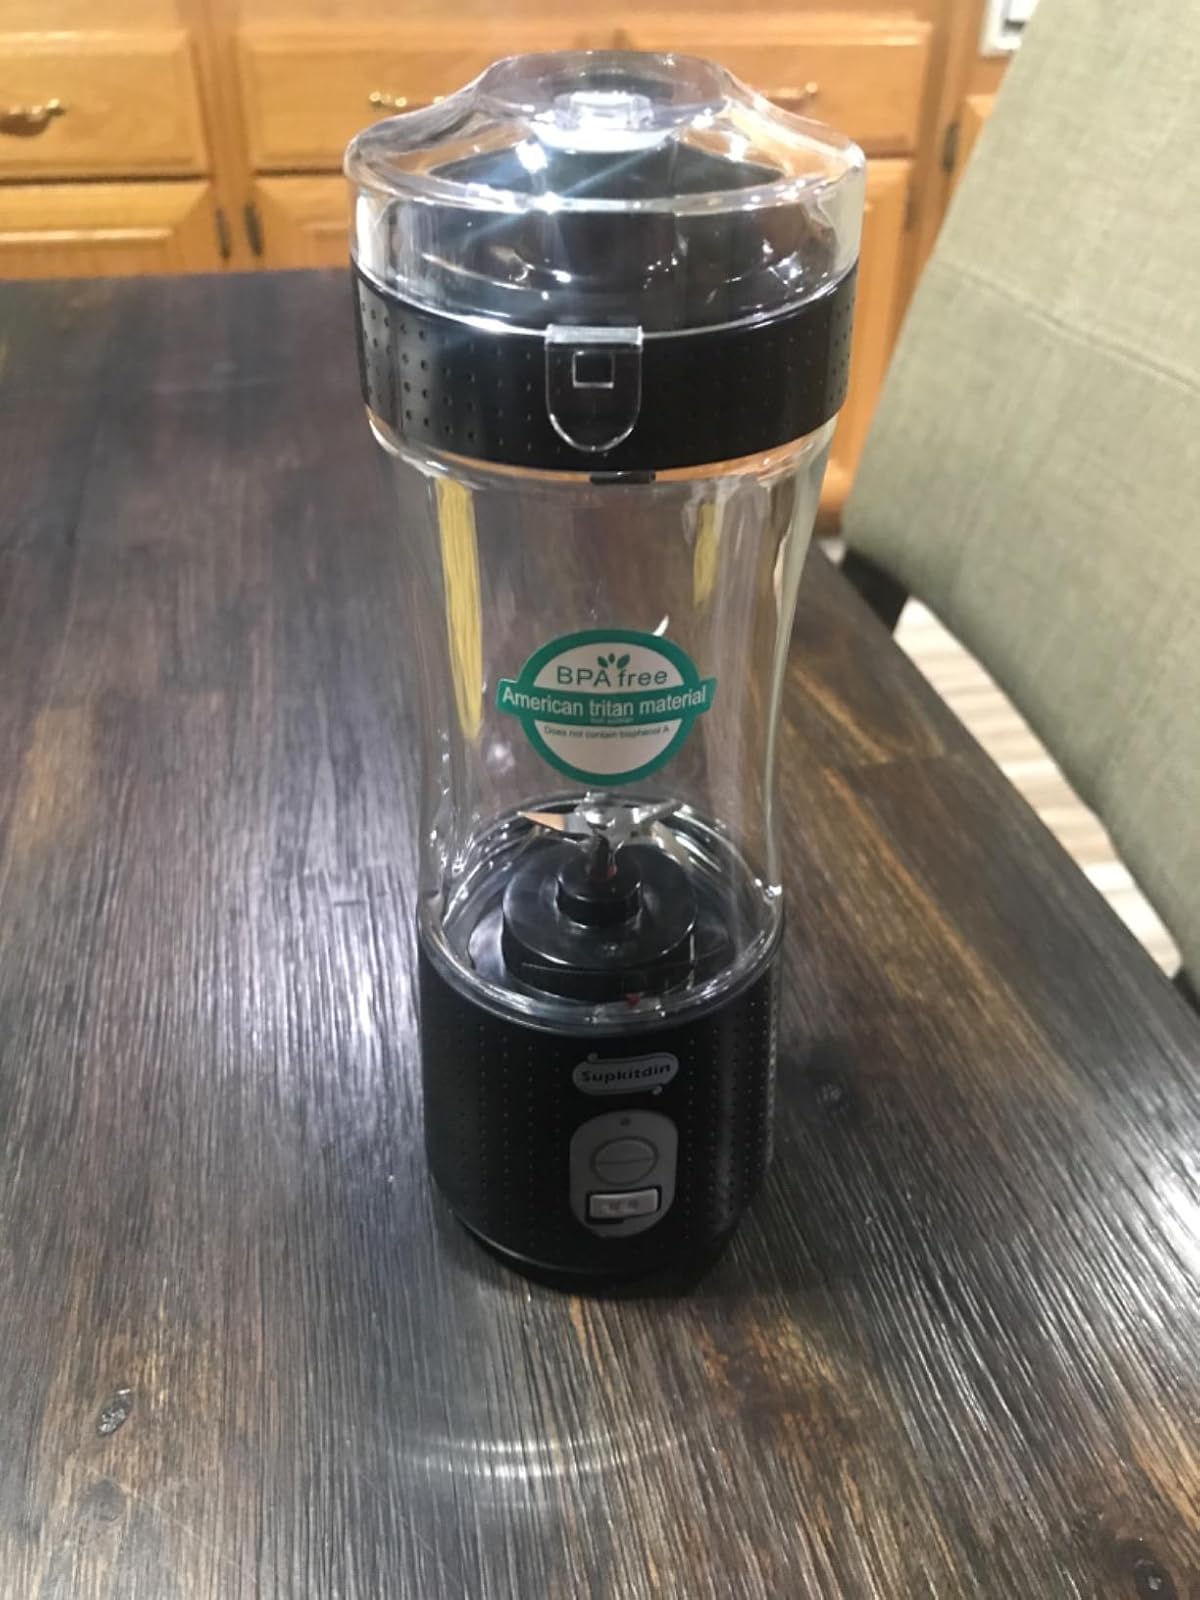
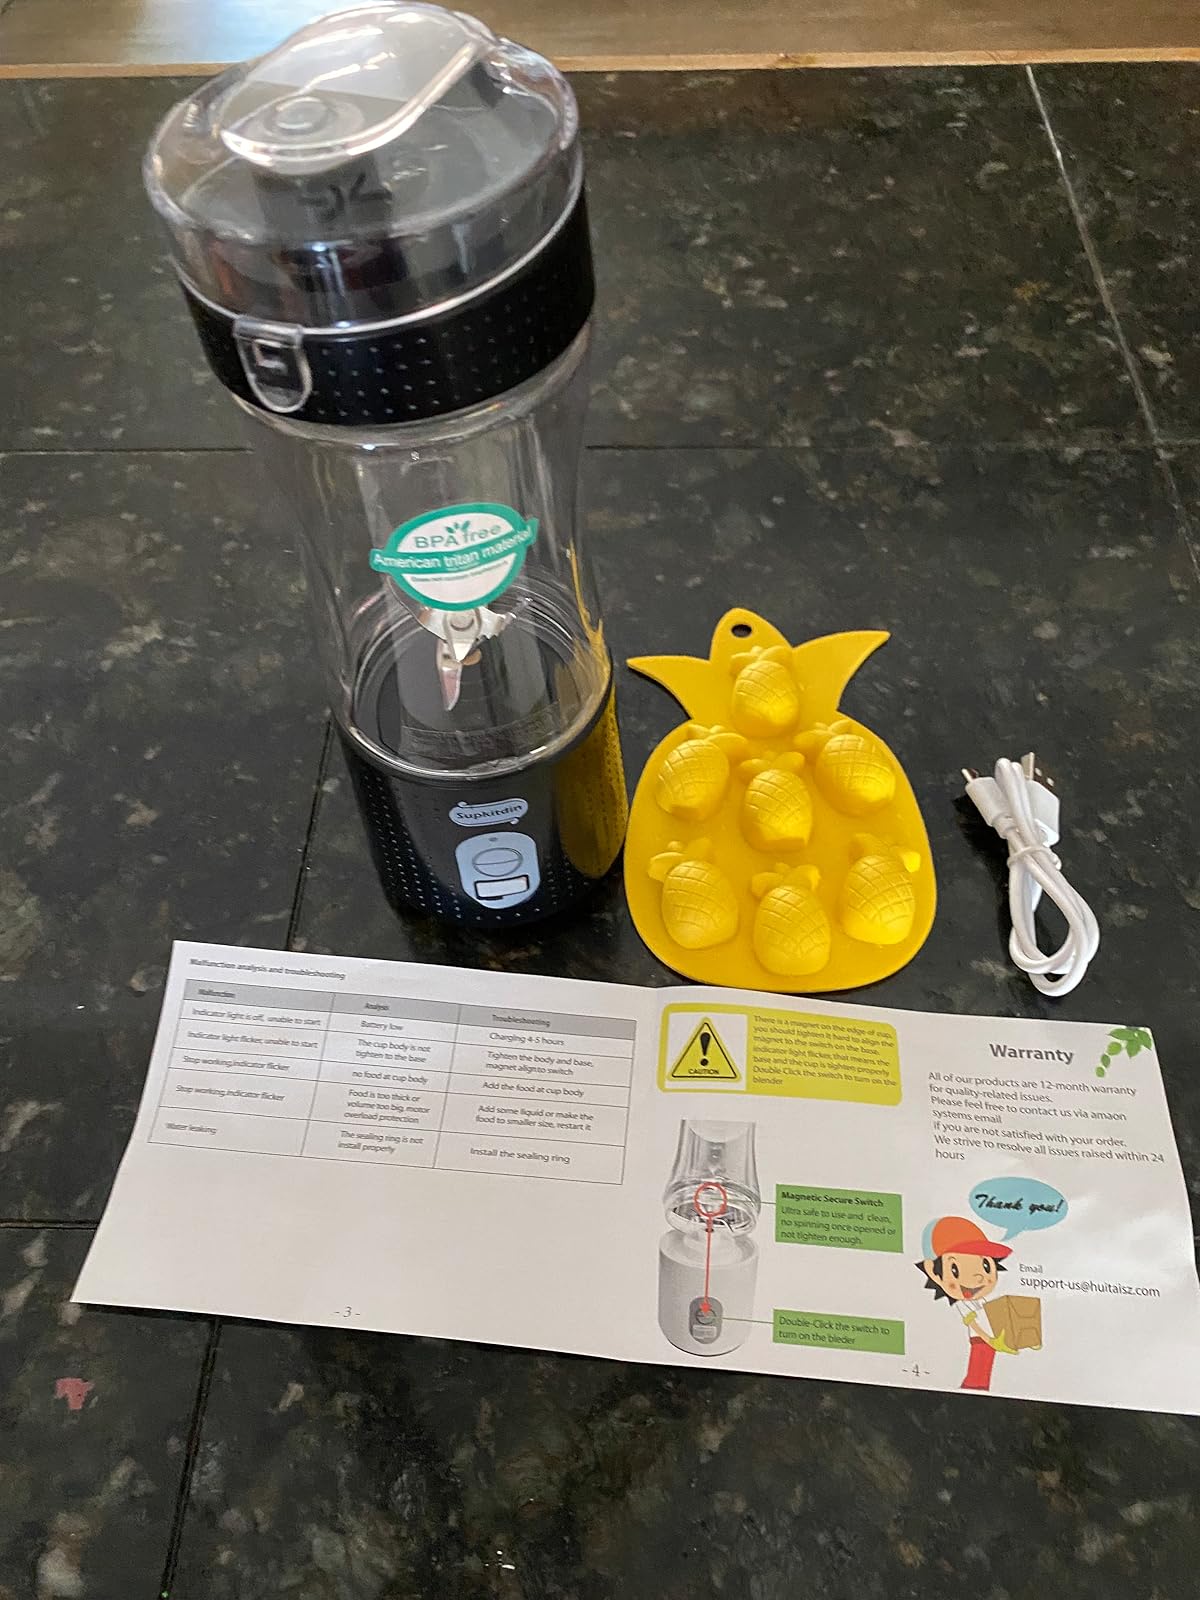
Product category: items_blender
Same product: yes